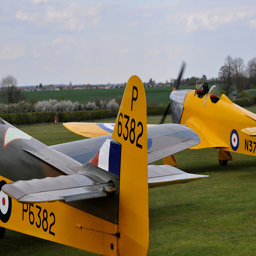
Two small yellow and gray planes on a grass field.
Planes sit on the grass next to each other.
Yellow airplanes are line up in a grassy area.
Several single engine propeller planes sitting in the grass.
The planes could be ready for take off or on display.